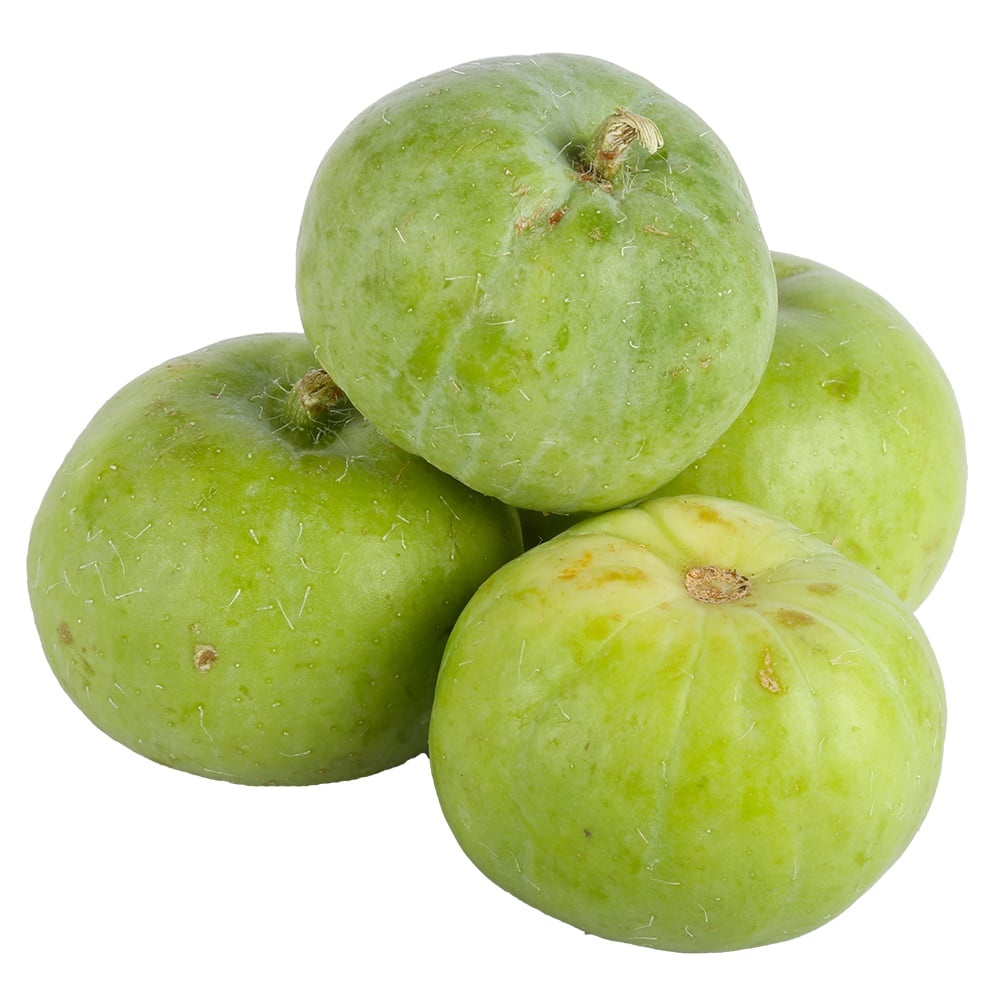
Tinda 500g
Category: Food, Beverages & Tobacco > Food Items > Fruits & Vegetables > Fresh & Frozen Fruits > Feijoas